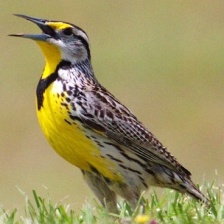
Species: EASTERN MEADOWLARK
Scientific name: STURNELLA MAGNA